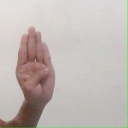
अक्षर: ब